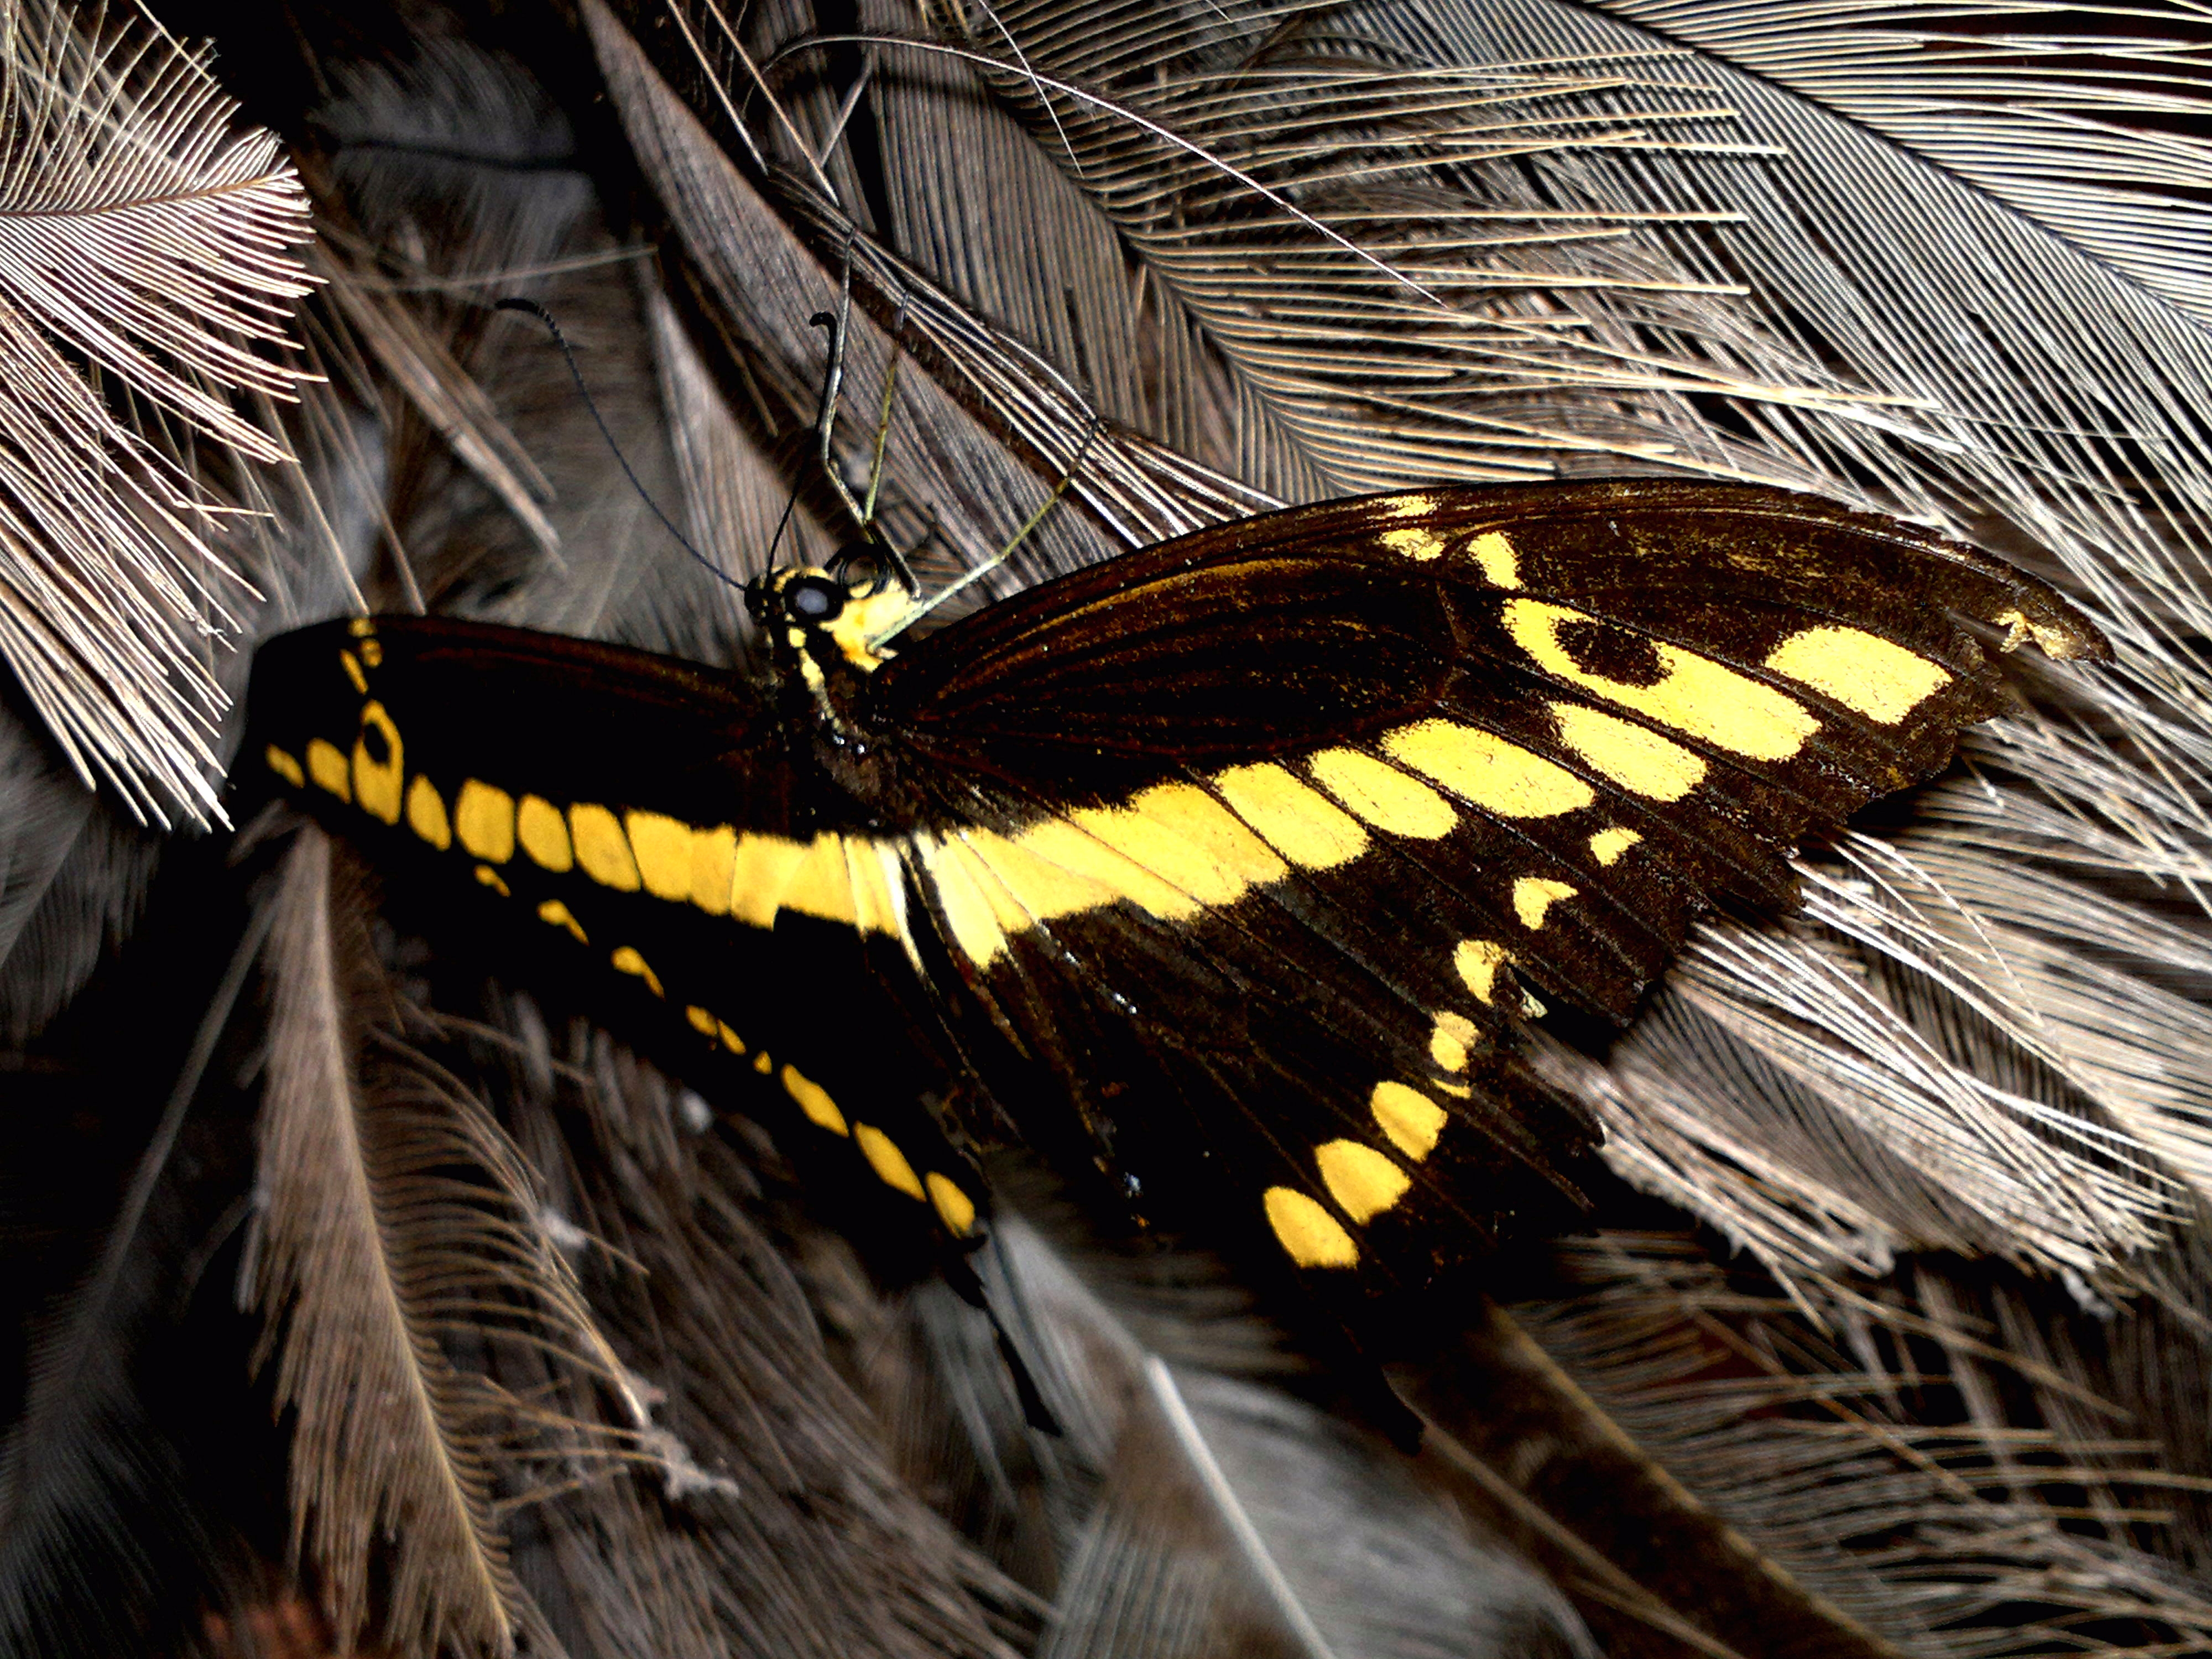
wing, photography, leaf, insect, butterfly, fauna, invertebrate, close up, macro photography, arthropod, pollinator, moths and butterflies